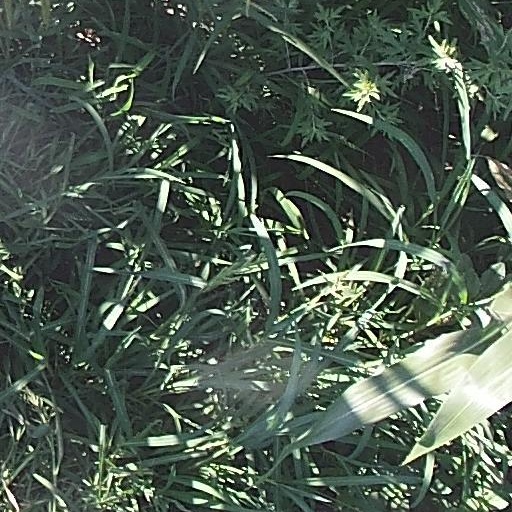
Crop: maize; corn